Platinum Jubilee of Elizabeth II

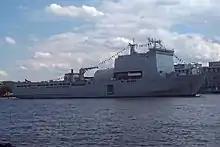
moored at Greenwich in London during the jubilee weekend

Gun salutes were held on 7 February, the anniversary of the accession. A 41-gun salute was fired by the King's Troop, Royal Horse Artillery in London's Green Park. At the Tower of London, the Honourable Artillery Company fired 62 rounds. A 21-gun salute was fired at Edinburgh Castle by 105th Regiment Royal Artillery. In Wales, a gun-salute was fired in the grounds of Cardiff Castle, organised by 160th (Welsh) Brigade. In Northern Ireland, the Reservists of 206 (Ulster) Battery Royal Artillery fired a 21-gun salute at Hillsborough Castle.